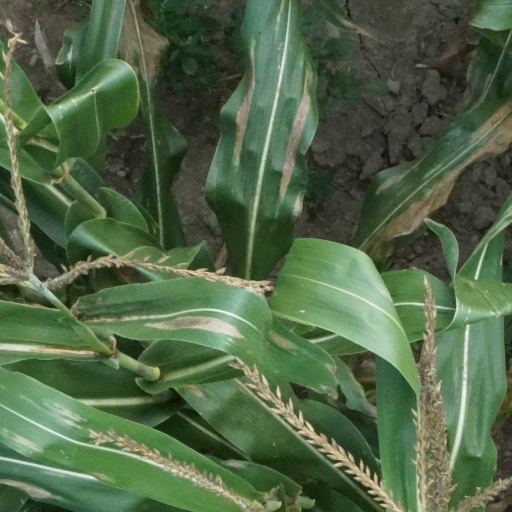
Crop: maize; corn